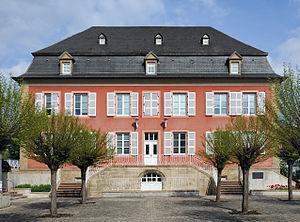
Mersch